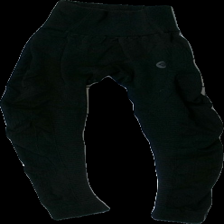
View: front
Type: Tights
Category: Ladies
Brand: Missing
Colors: Black
Material: 100% Nylon
Cut: Tight
Season: All
Trend: Sports
Damage: damaged elastane
Damage location: top center
Damage 2: damaged seam
Damage 2 location: middle center
Price range: <50
Recommended usage: Recycle
Description: black tight sports leggings